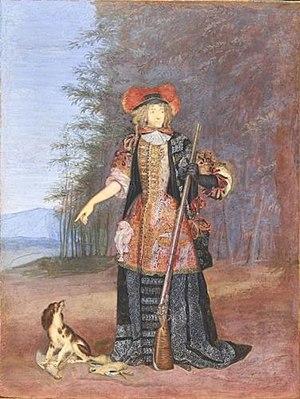
Gouache sur parchemin collé sur bois - 17,3 x 13,2 cm Versailles, Musée national du château Photo
La princesse Élisabeth-Charlotte du Palatinat, comtesse de Simmern, née le 27 mai 1652 au château de Heidelberg et morte le 8 décembre 1722 au château de Saint-Cloud, est une princesse palatine, fille du comte-électeur Charles Iᵉʳ Louis et de la princesse Charlotte de Hesse-Cassel.